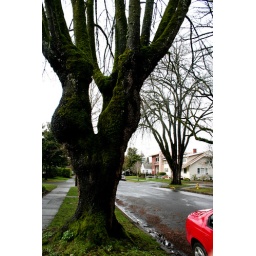
Old tree and the corner of my car on W Broadway in Eugene